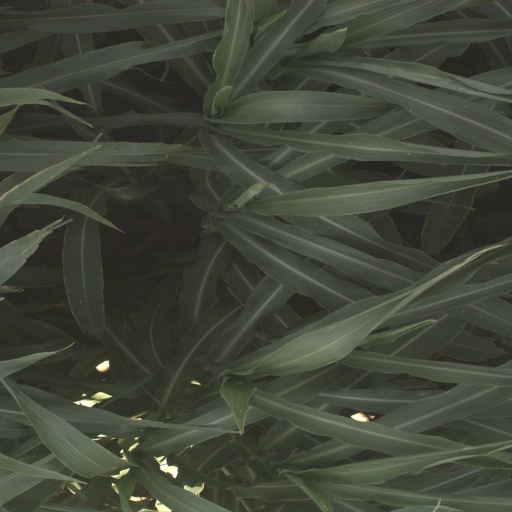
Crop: sorghum